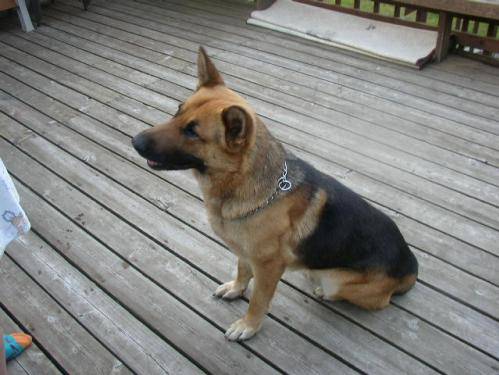
Label: dog